Stand guidance system

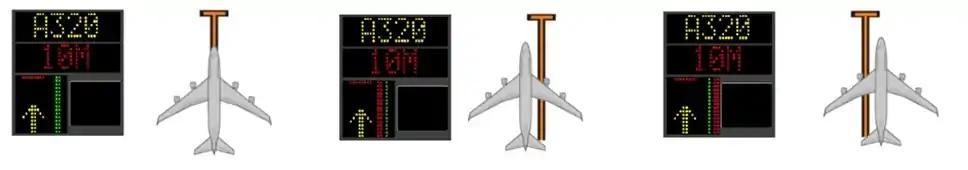

Advanced Visual Docking Guidance Systems feature electronic displays which perform the functions of an AGNIS/PAPA installation, although with much greater accuracy. They may also provide collision avoidance from static objects.